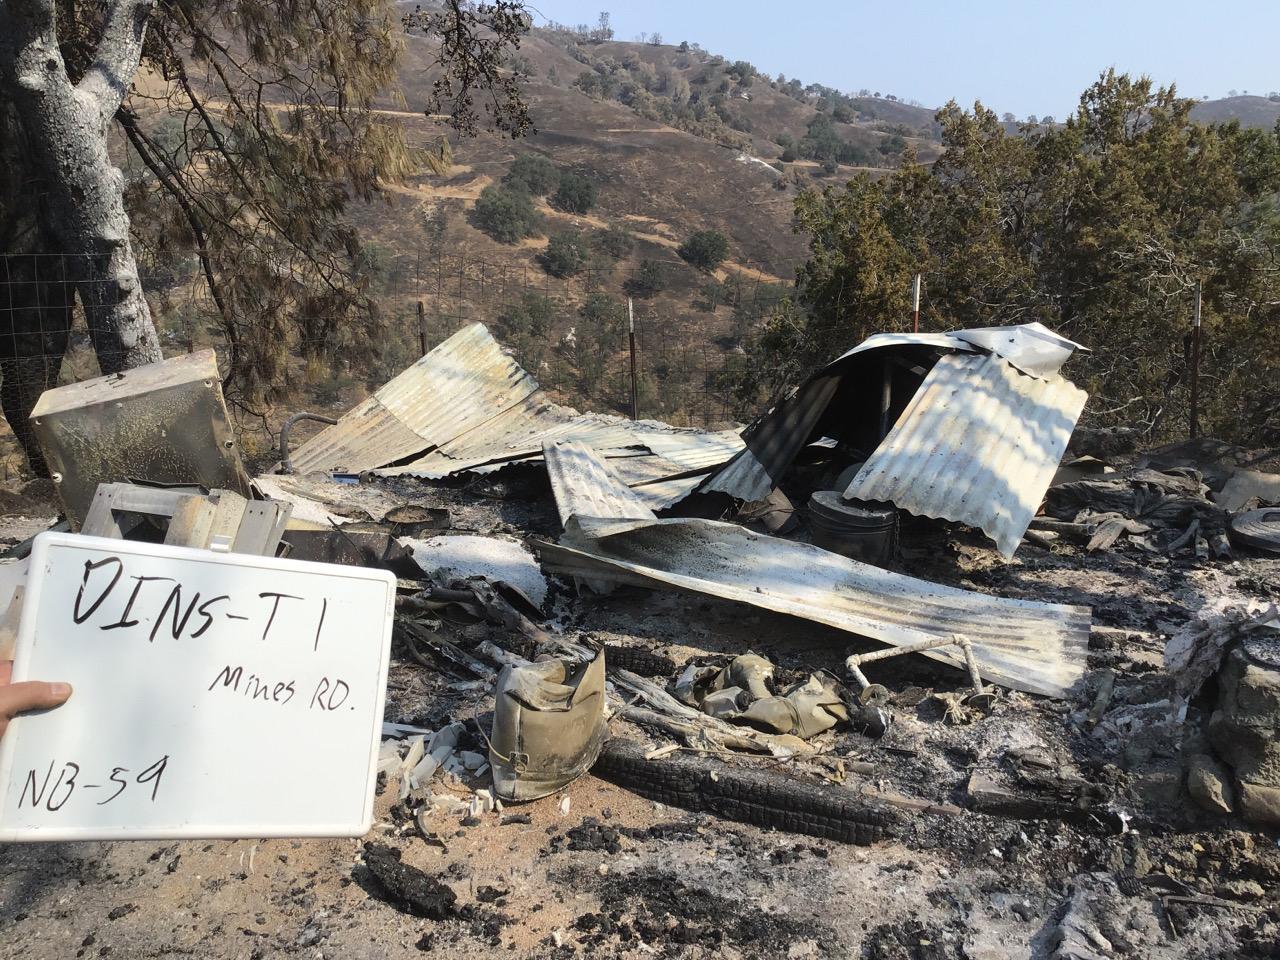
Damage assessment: destroyed